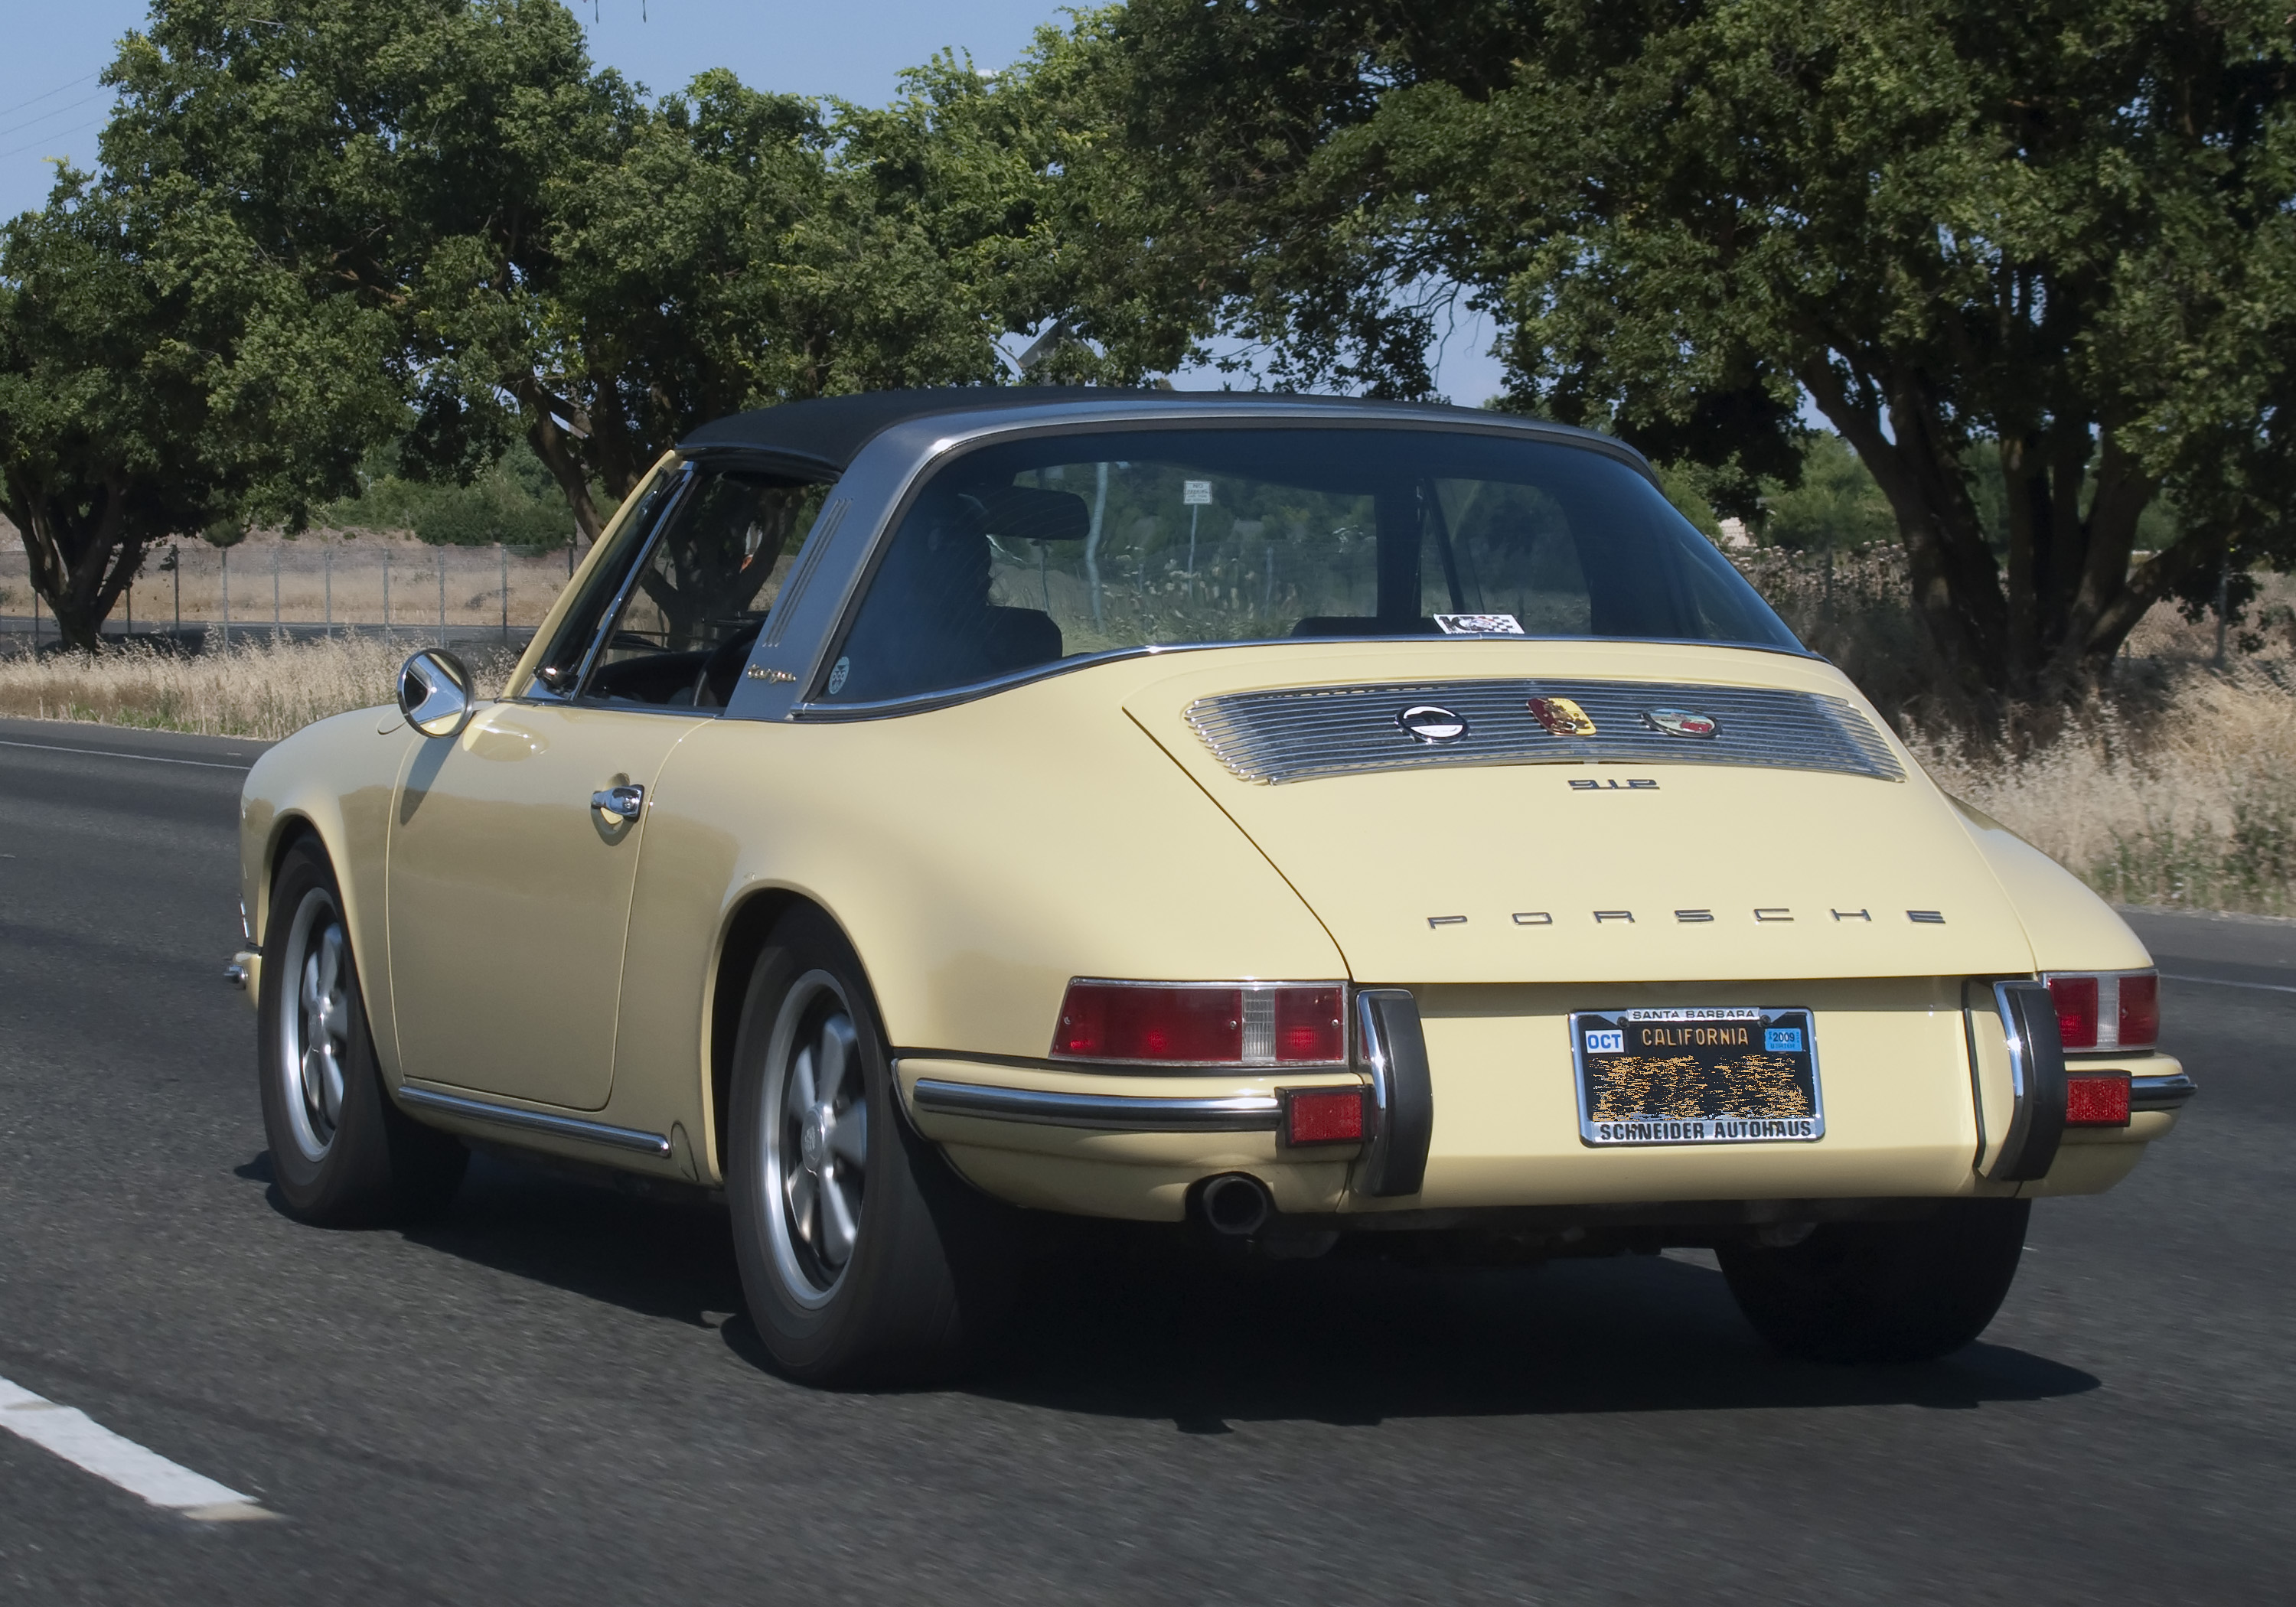
car, vehicle, sports car, convertible, coupe, porsche, antique car, land vehicle, porsche 911, automobile make, performance car, porsche 912, porsche 911 classic